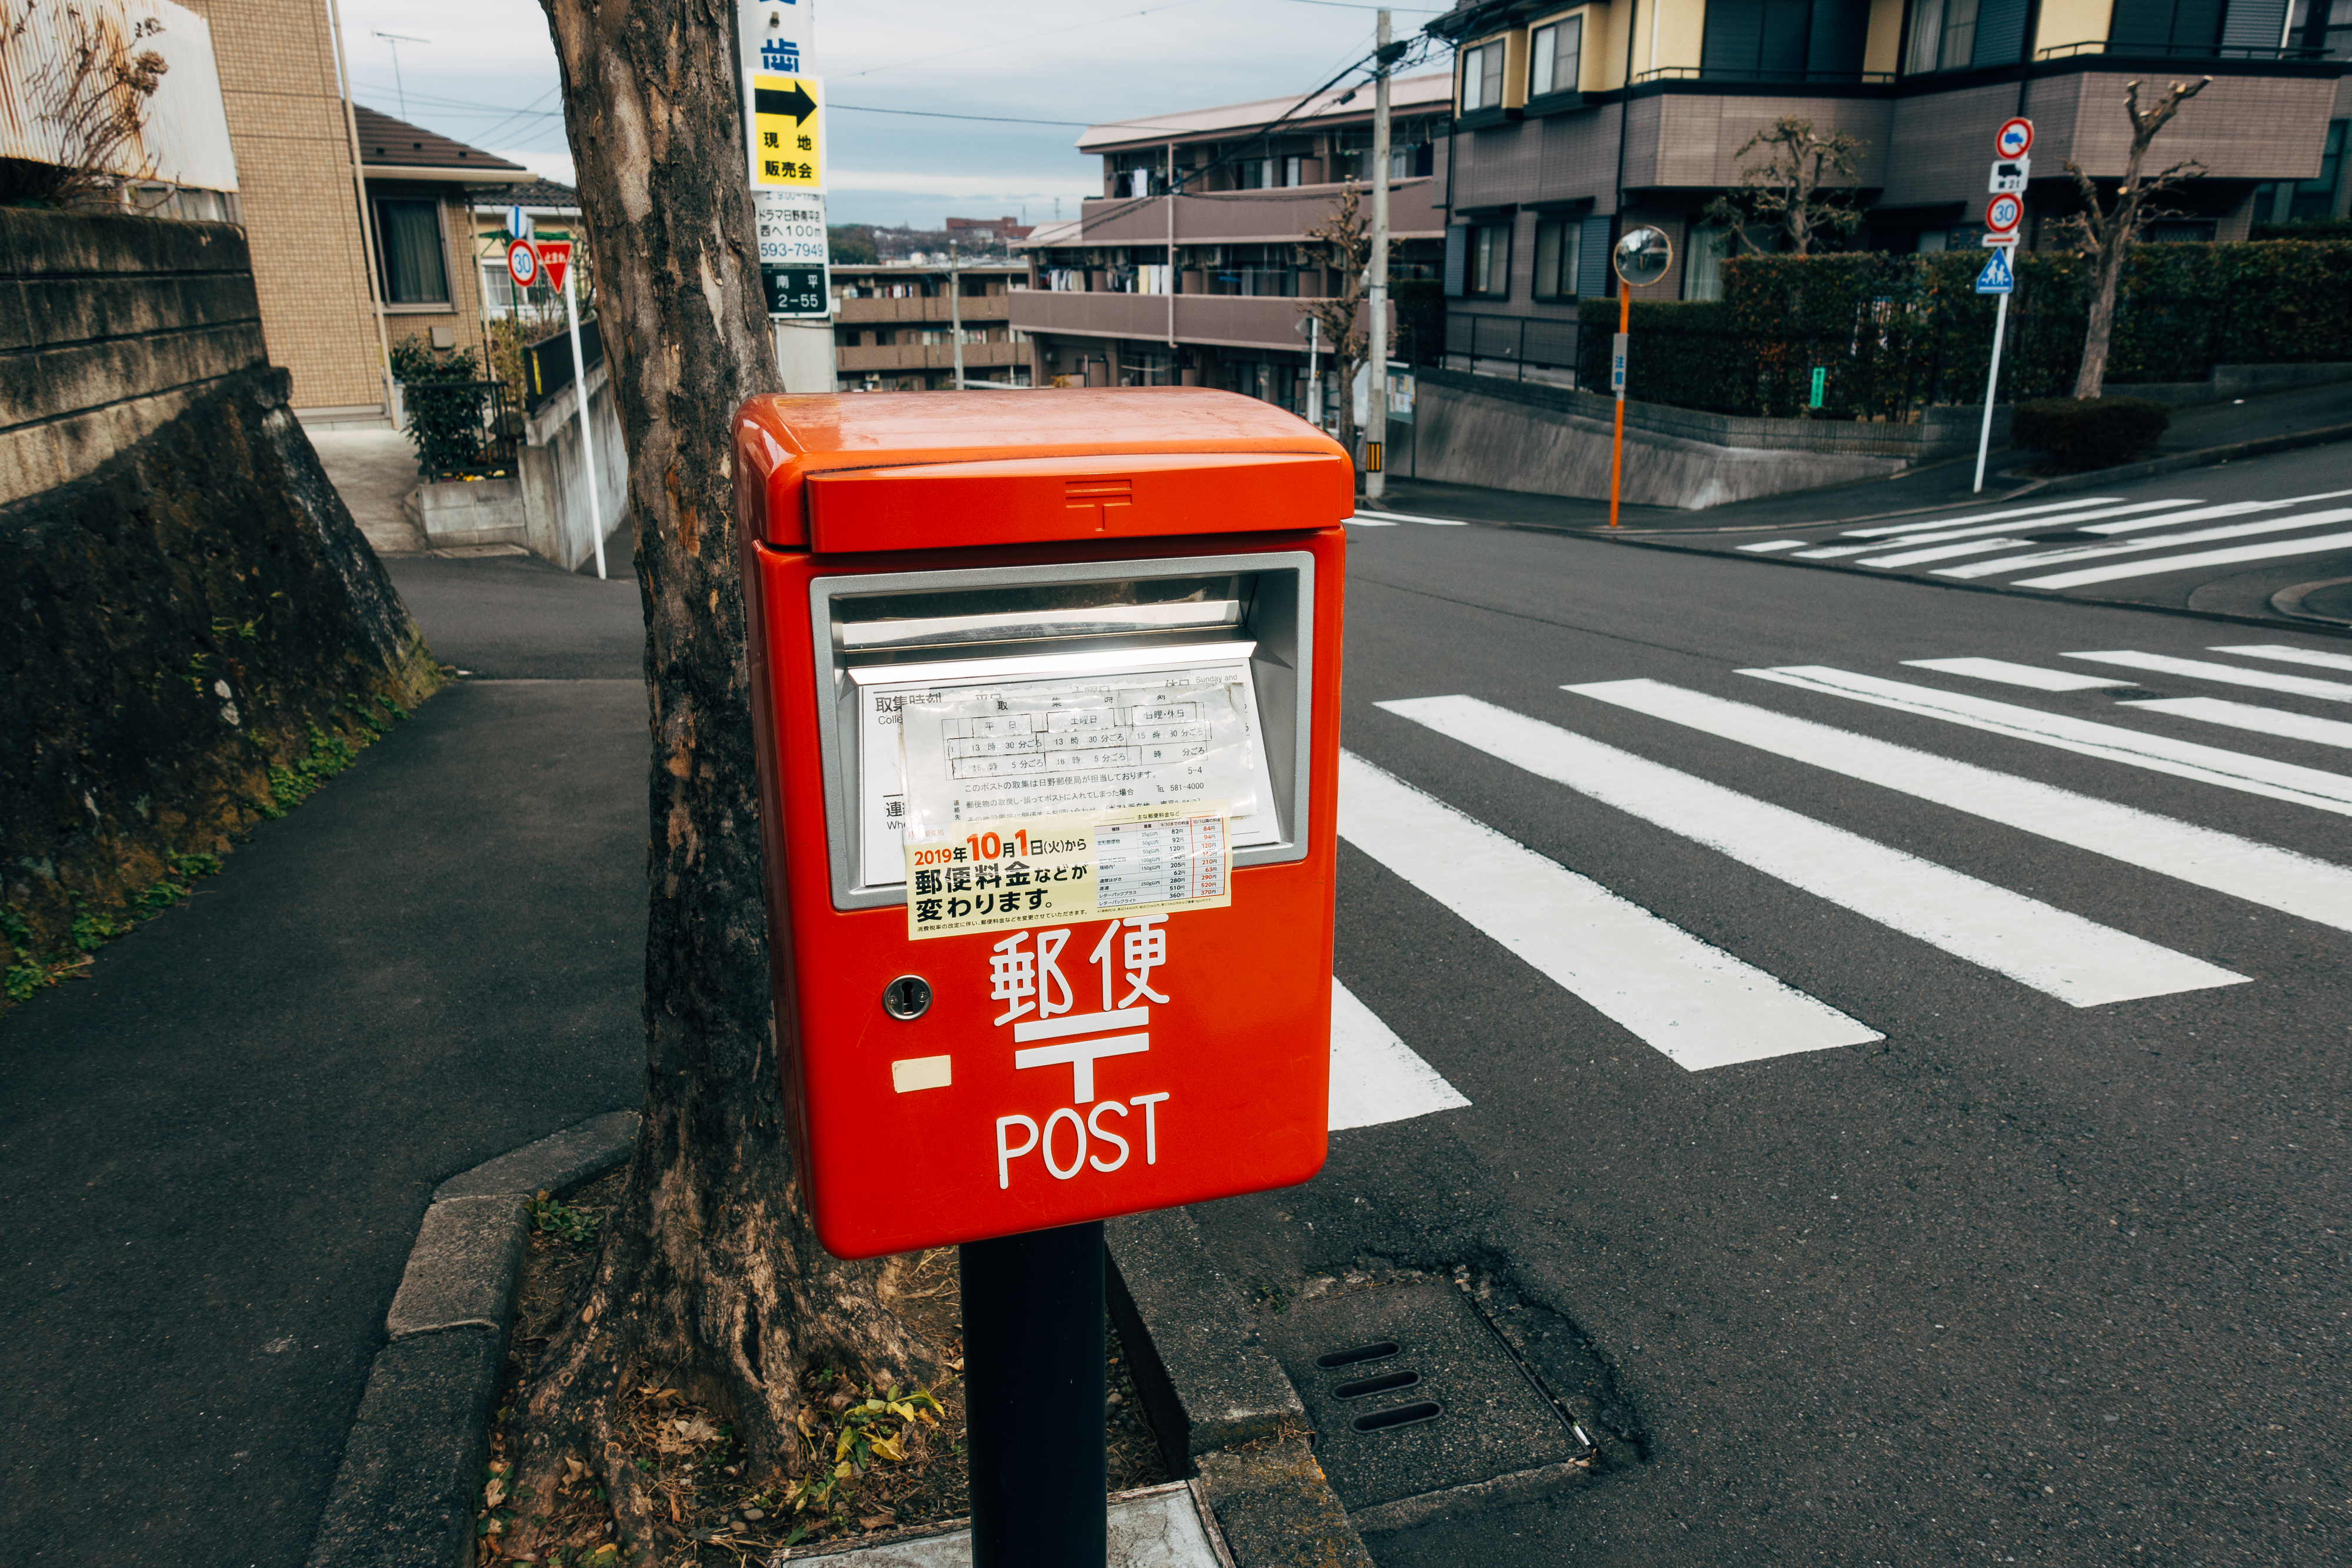
japan, asia, asian, japanese, red, mail, postage, message, mailbox, letter, paper, envelope, send, container, box, shipment, package, post, business, standard, ship, arrive, spam, metal, await, stamp, marketing, commercial, delivery, carrier, public space, post box, street, road, lane, sidewalk, road surface, city, sign, signage, bus stop, pedestrian, asphalt